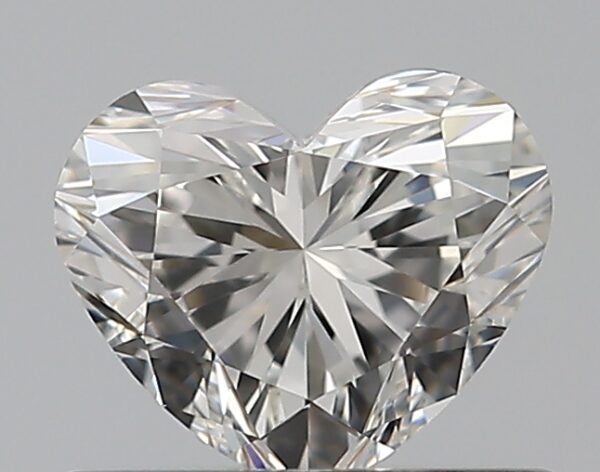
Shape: heart
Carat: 0.51
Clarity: VVS2
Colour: H
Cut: EX
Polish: EX
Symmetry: VG
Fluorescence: N
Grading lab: GIA
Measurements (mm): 4.71 x 5.55 x 3.35